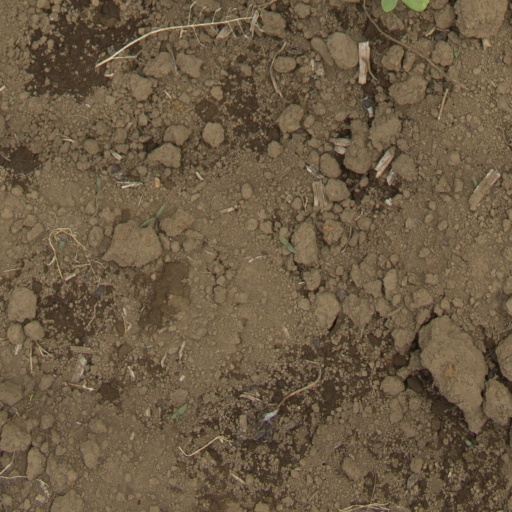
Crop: Jerusalem artichoke